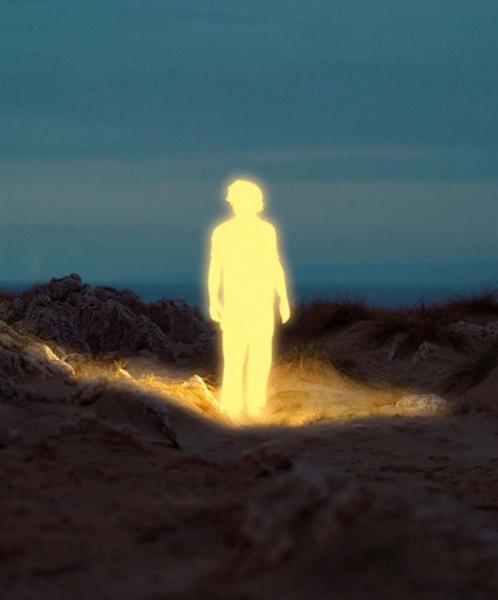
回答: 流れ星に当たった